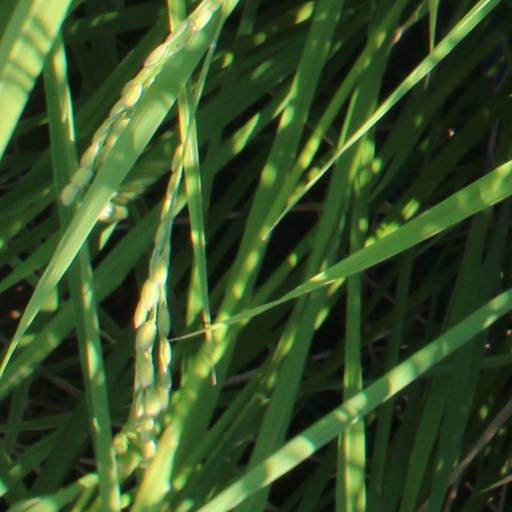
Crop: rice